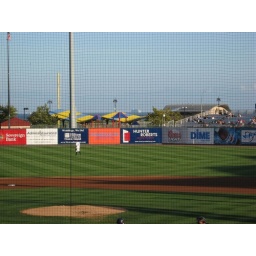
Cruise ship in distance on ocean